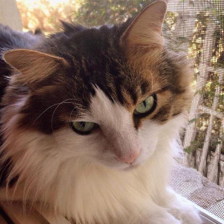
Label: animals